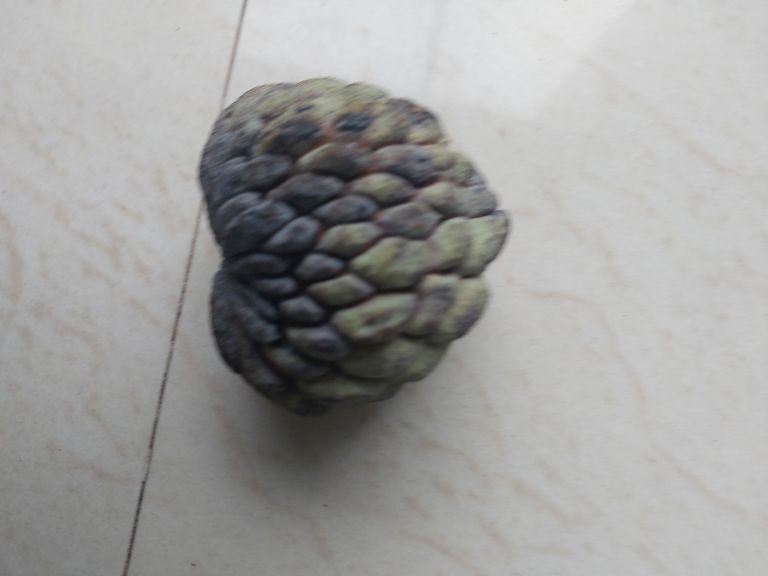
Disease label: Blank Canker